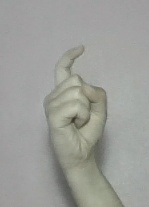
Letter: ra